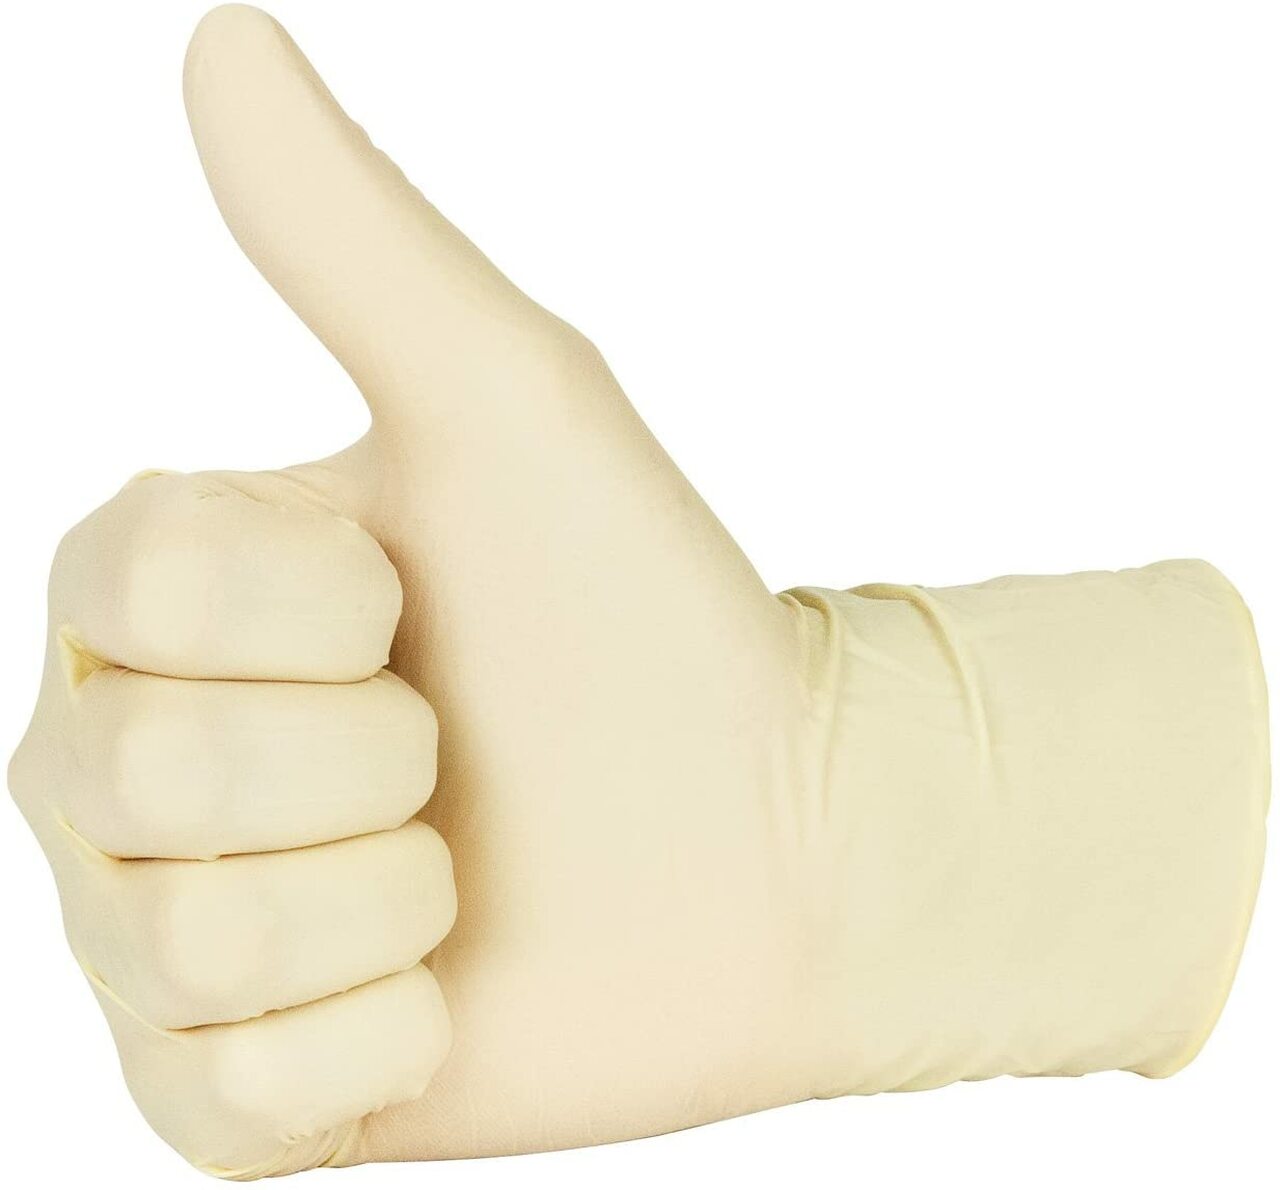
Label: trash